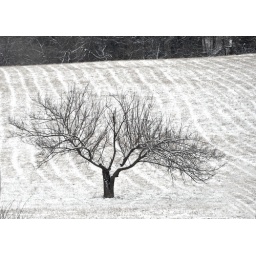
After Image. tree in field